549th Combat Training Squadron

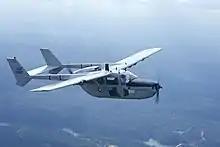
Cessna O-2A-CE Super Skymaster (s/n 67-21407) in flight.

The squadron was reactivated in 1969 as the 549th Tactical Air Support Training Squadron, training USAF and South Vietnamese forward air controllers (FAC)to direct tactical fighter bombers in attacks on communist forces in addition to the psychological warfare mission. It employed the Cessna O-2 Skymaster. Visual reconnaissance formed the core FAC mission during the Vietnam War, as the FAC flew light aircraft slowly over the rough terrain at low altitude to maintain constant aerial surveillance. The rugged jungle terrain of South Vietnam readily hid enemy troop movements, and the jet fighter-bombers flew so fast that pilots had great difficulty in distinguishing between enemy troops, friendly troops, and civilians. Forward air controllers directed the air strikes thus became essential in usage of air power. By patrolling the same area constantly, the FACs grew very familiar with the terrain, and they learned to detect any changes that could indicate enemy forces hiding below, and frequently drew ground fire from the communist forces.